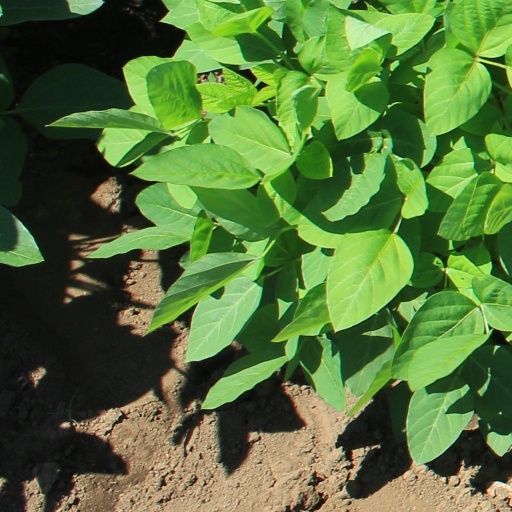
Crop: soybean